Entoptic phenomena (archaeology)

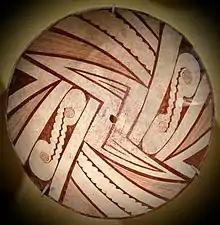
Tony Berlant and coauthors believe that many of the designs on prehistoric Mimbres pottery, such as this one with characteristic zig-zag designs, are entoptic images from ingesting psychoactive Datura plant extracts. The four spirals are interpreted as representing Datura buds.

In archaeology, the term entoptic phenomena relates to visual experiences derived from within the eye or brain (as opposed to externally, as in normal vision). In this respect they differ slightly from the medical definition, which defines entoptic phenomena as only applying to sources within the eye, not the brain. To avoid this confusion, the term subjective visual phenomena is sometimes used. "Entoptic" was chosen by author David Lewis-Williams due to its origin from Greek meaning "coming from within".